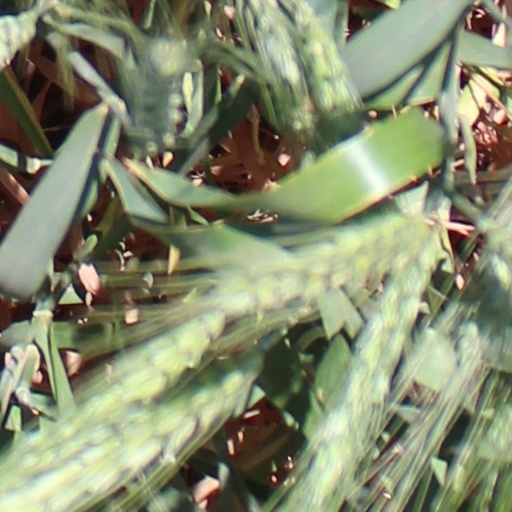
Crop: wheat